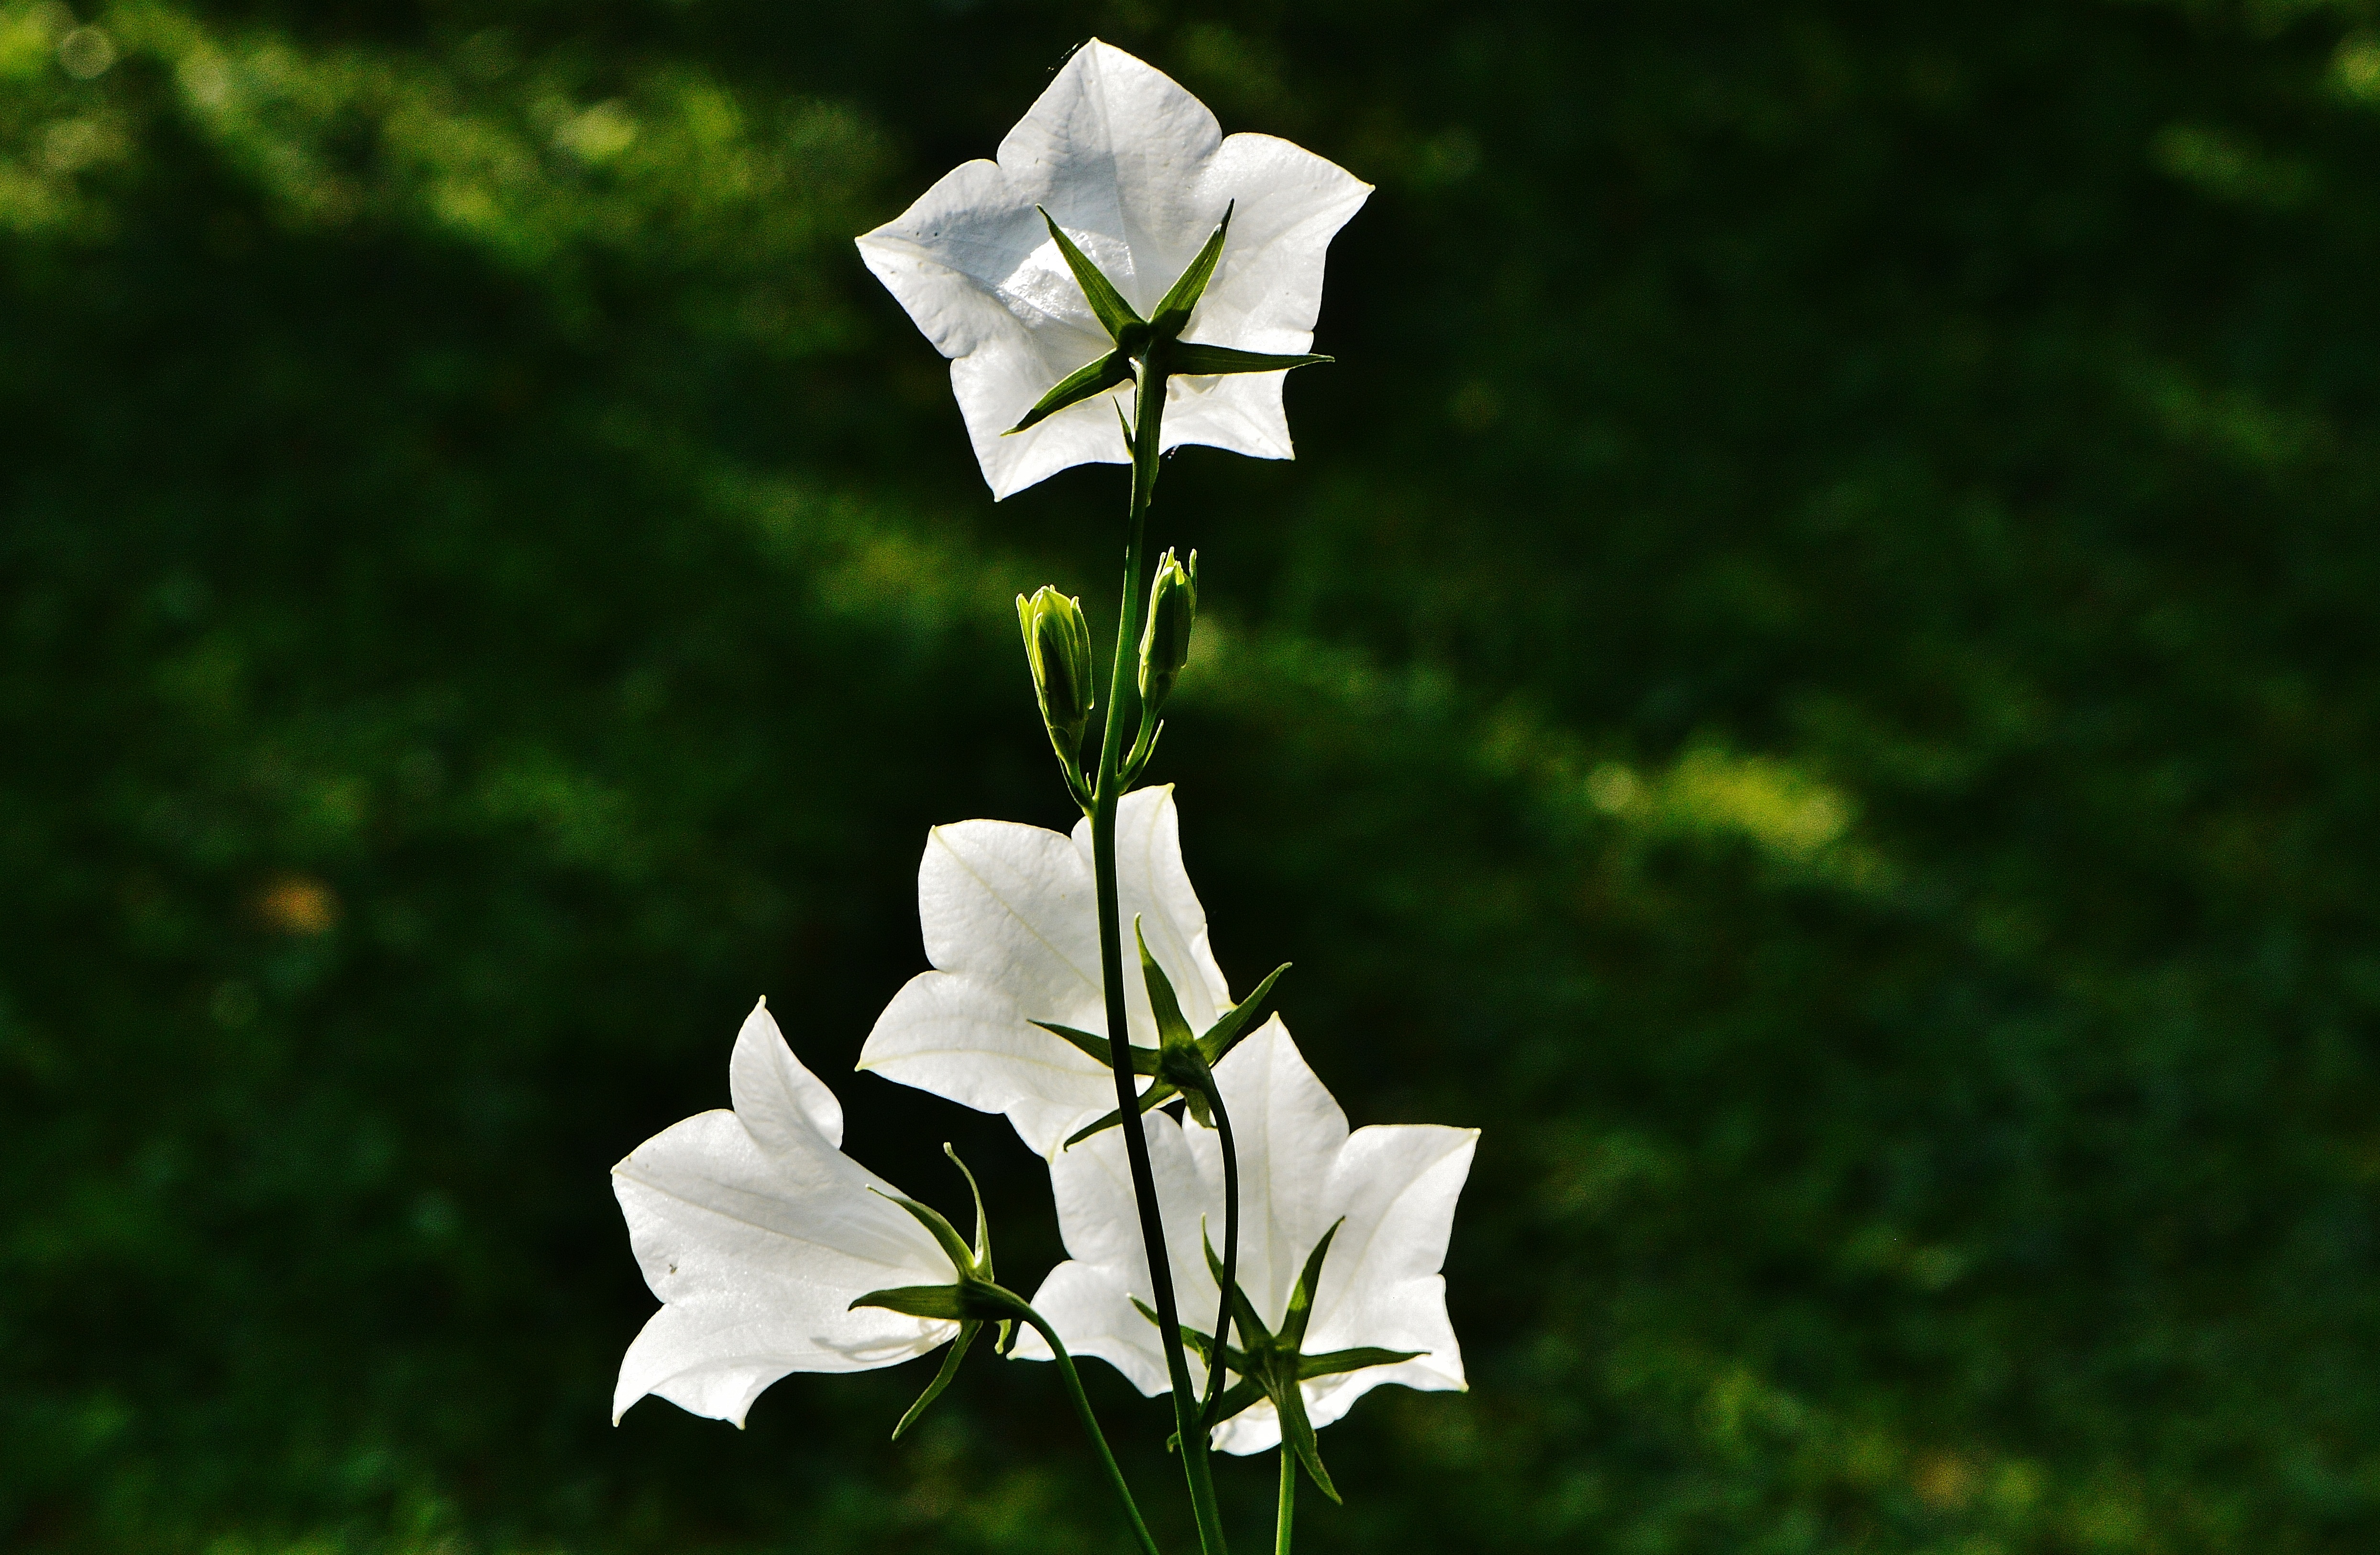
nature, grass, blossom, plant, white, leaf, flower, petal, bloom, green, botany, flora, wildflower, flowers, beautiful, lily, spring flower, bells, moonflower, macro photography, flowering plant, plant stem, land plant